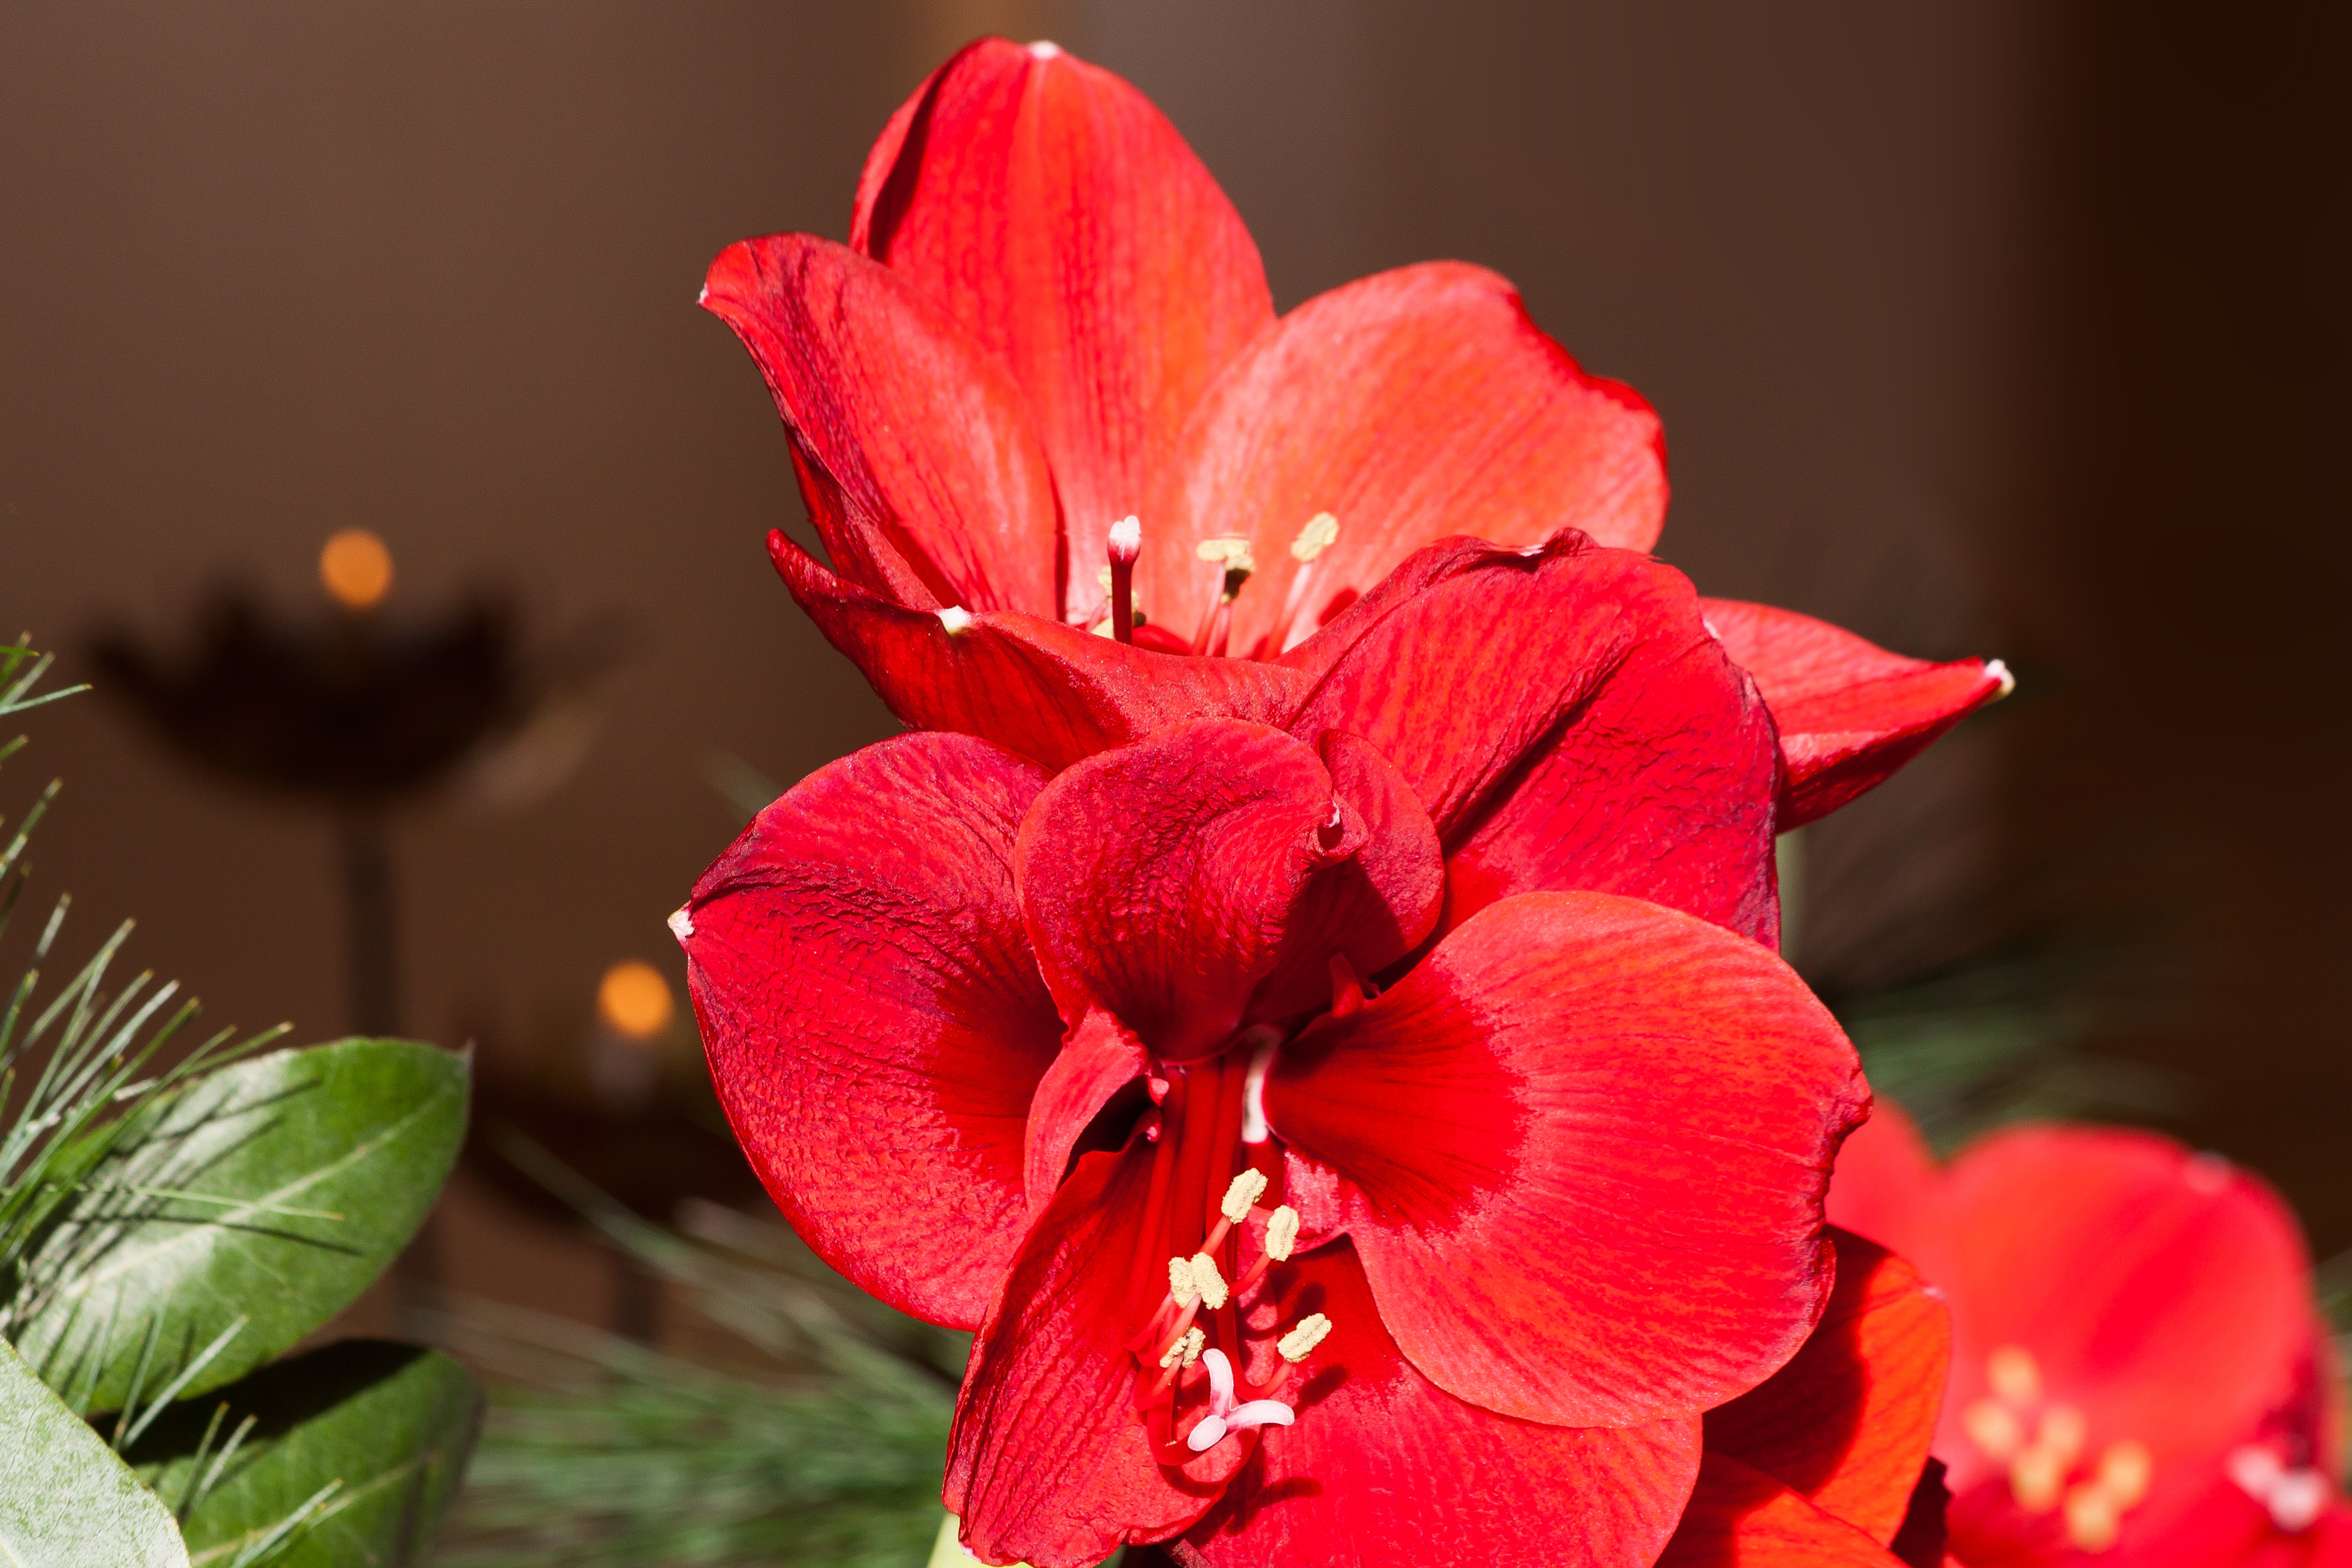
blossom, plant, flower, petal, bloom, bouquet, red, botany, pink, christmas, flora, close up, floristry, gorgeous, amaryllis, macro photography, inflorescence, flowering plant, amaryllis plant, land plant, amaryllis belladonna